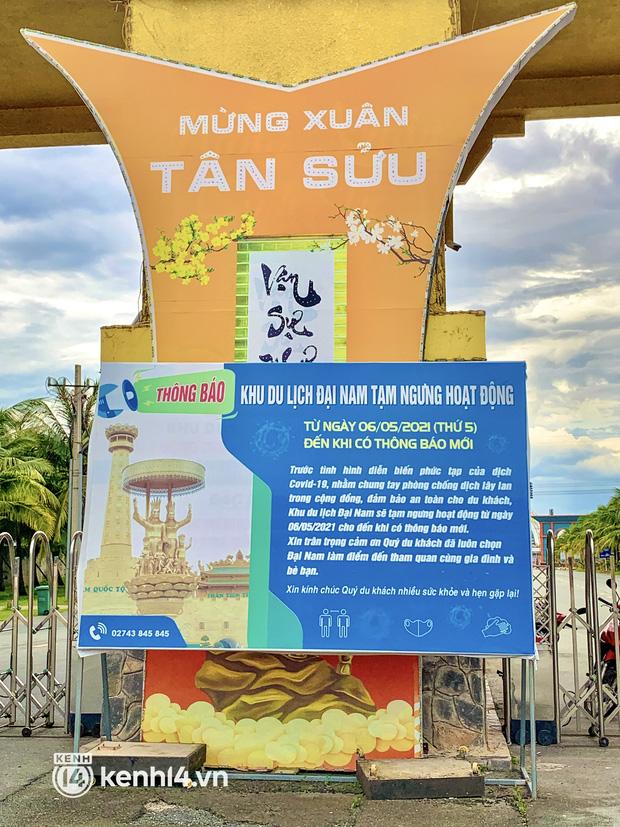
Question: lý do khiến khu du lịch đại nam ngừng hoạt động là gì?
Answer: khu du lịch đại nam ngừng hoạt động vì diễn biến phức tạp của dịch covid-19